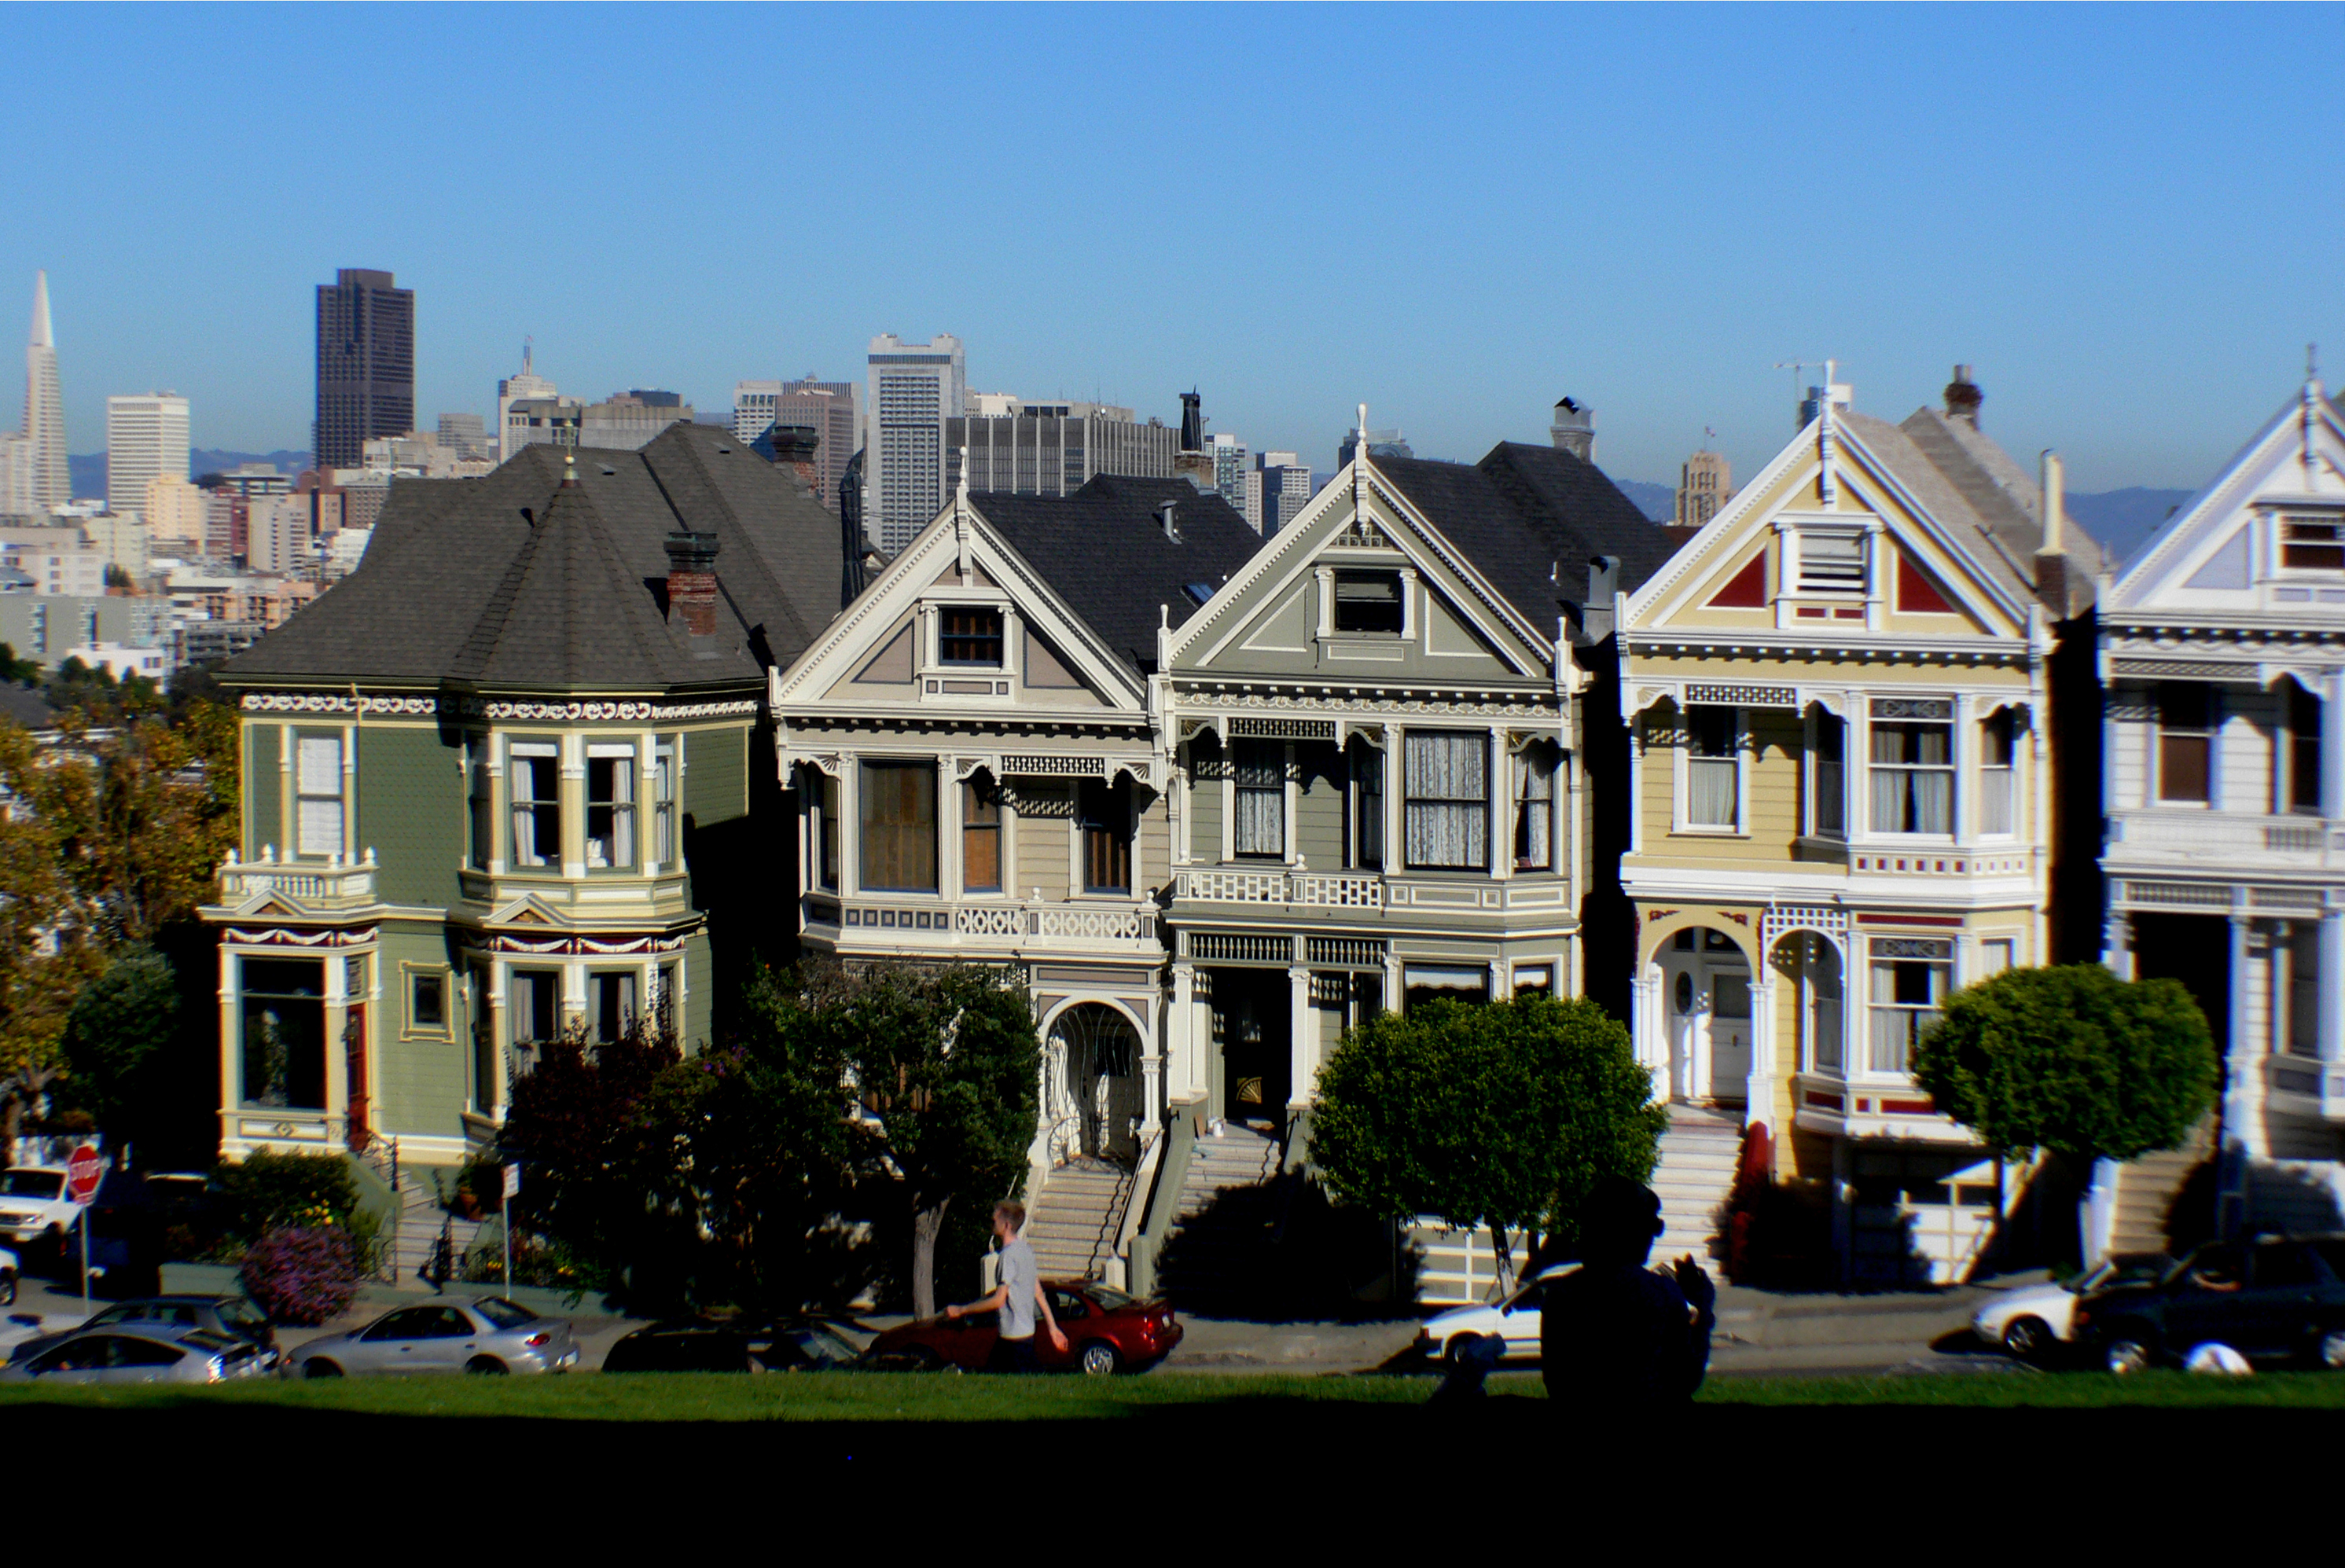
mansion, house, town, building, home, suburb, facade, property, sanfrancisco, estate, fz30, neighbourhood, residential area